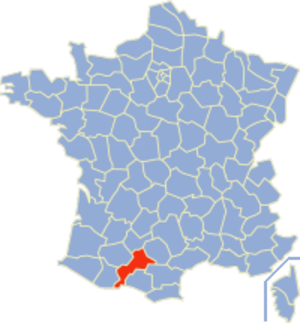
Col de Peyresourde
Col de Peyresourde er et bjergpas i de centrale Pyrenæer på grænsen mellem departementerne Haute-Garonne og Hautes-Pyrénées i Frankrig. Det ligger på landevejen D618 mellem Bagnères-de-Luchon og Arreau.